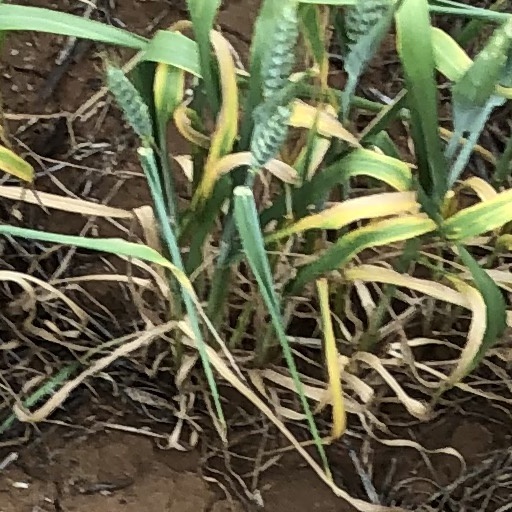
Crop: wheat